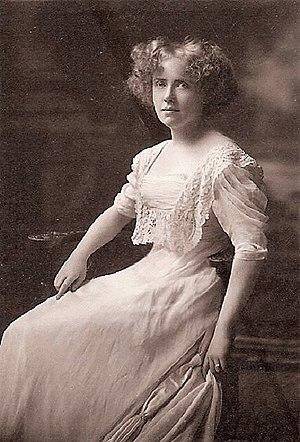
Antoinette Perry, née le 27 juin 1888 à Denver et morte le 28 juin 1946 à New York, est une actrice, directrice et productrice de théâtre américaine. Elle a fondé l'American Theatre Wing et a donné son nom aux Tony Awards, les récompenses théâtrales américaines décernées par l'American Theatre Wing depuis 1947.